DESY

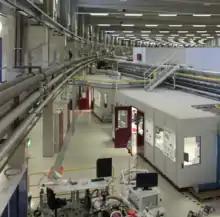
View inside the PETRA III "Max von Laue" hall on the DESY campus in Hamburg

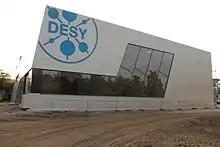
FLASH2 experimental hall on the DESY campus in Hamburg

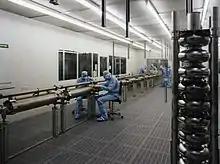
The superconducting resonators used in the linear accelerators of the free-electron laser FLASH and the European XFEL X-ray laser are processed and assembled in a cleanroom.

DESY's accelerators were not all built at once, but were rather added one by one to meet the growing demand of the scientists for higher and higher energies to gain more insight into particle structures. In the course of the construction of new accelerators, the older ones were converted to pre-accelerators or to sources for synchrotron radiation for laboratories with new research tasks.